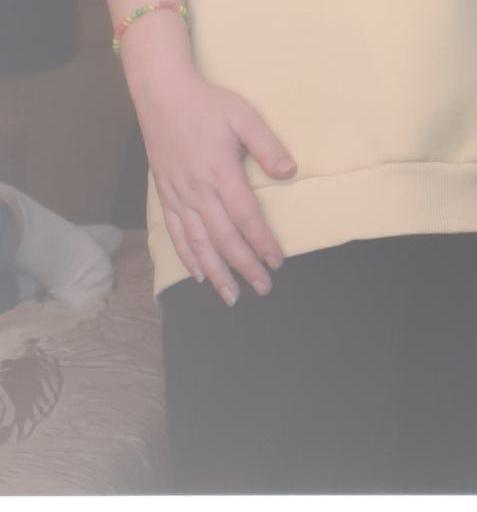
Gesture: no_gesture